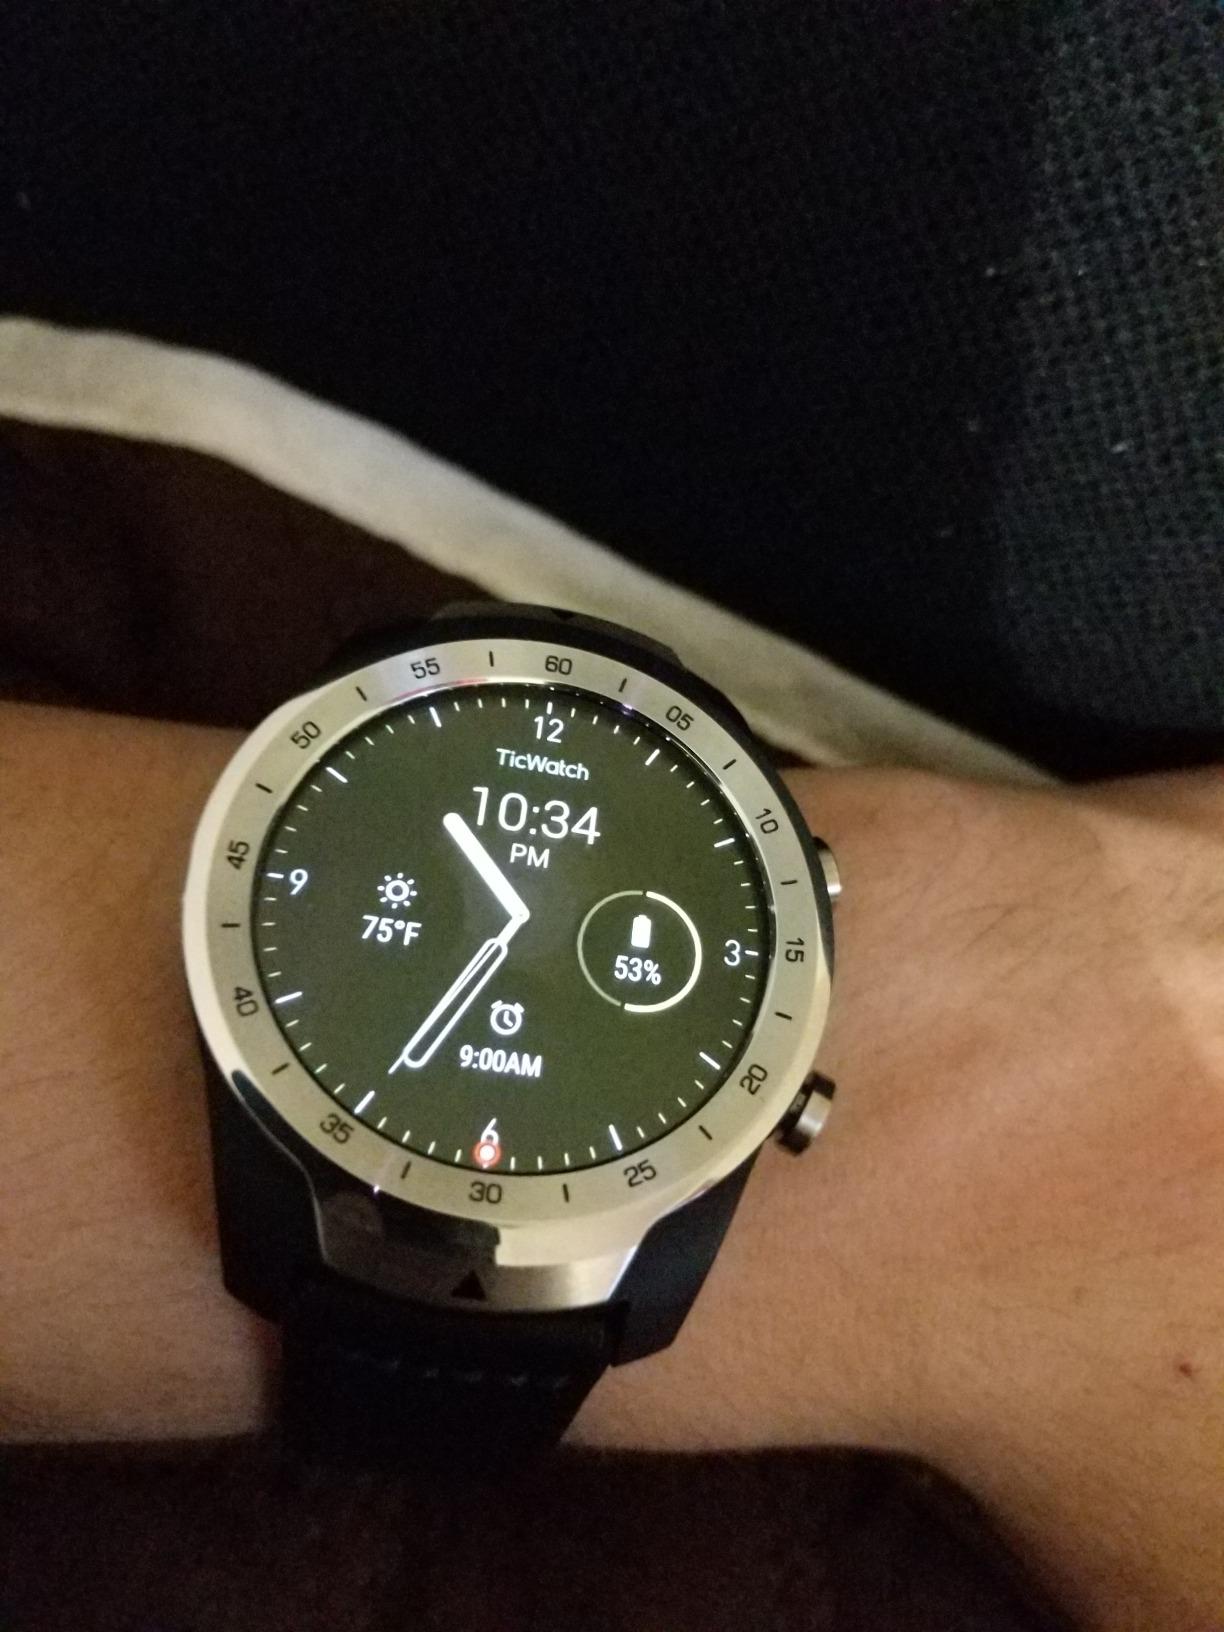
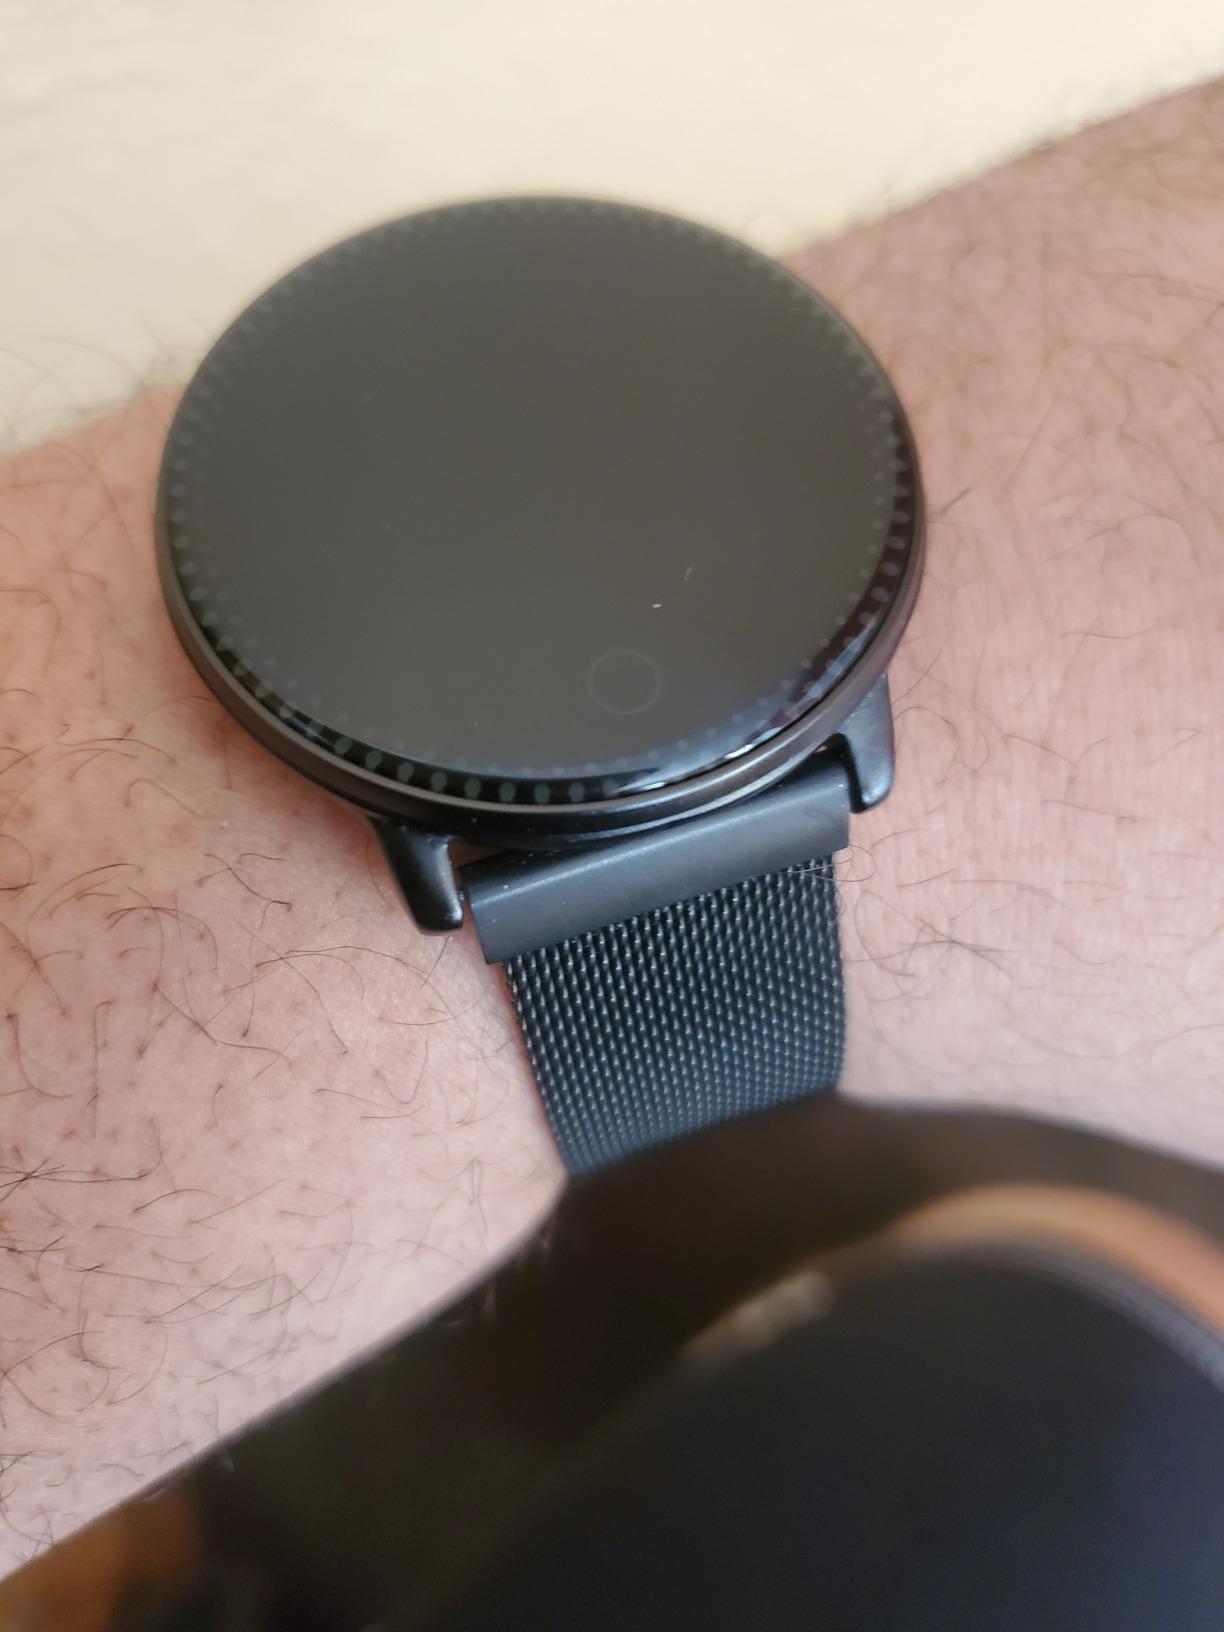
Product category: smartwatch
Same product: no